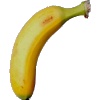
Label: Banana Lady Finger 1